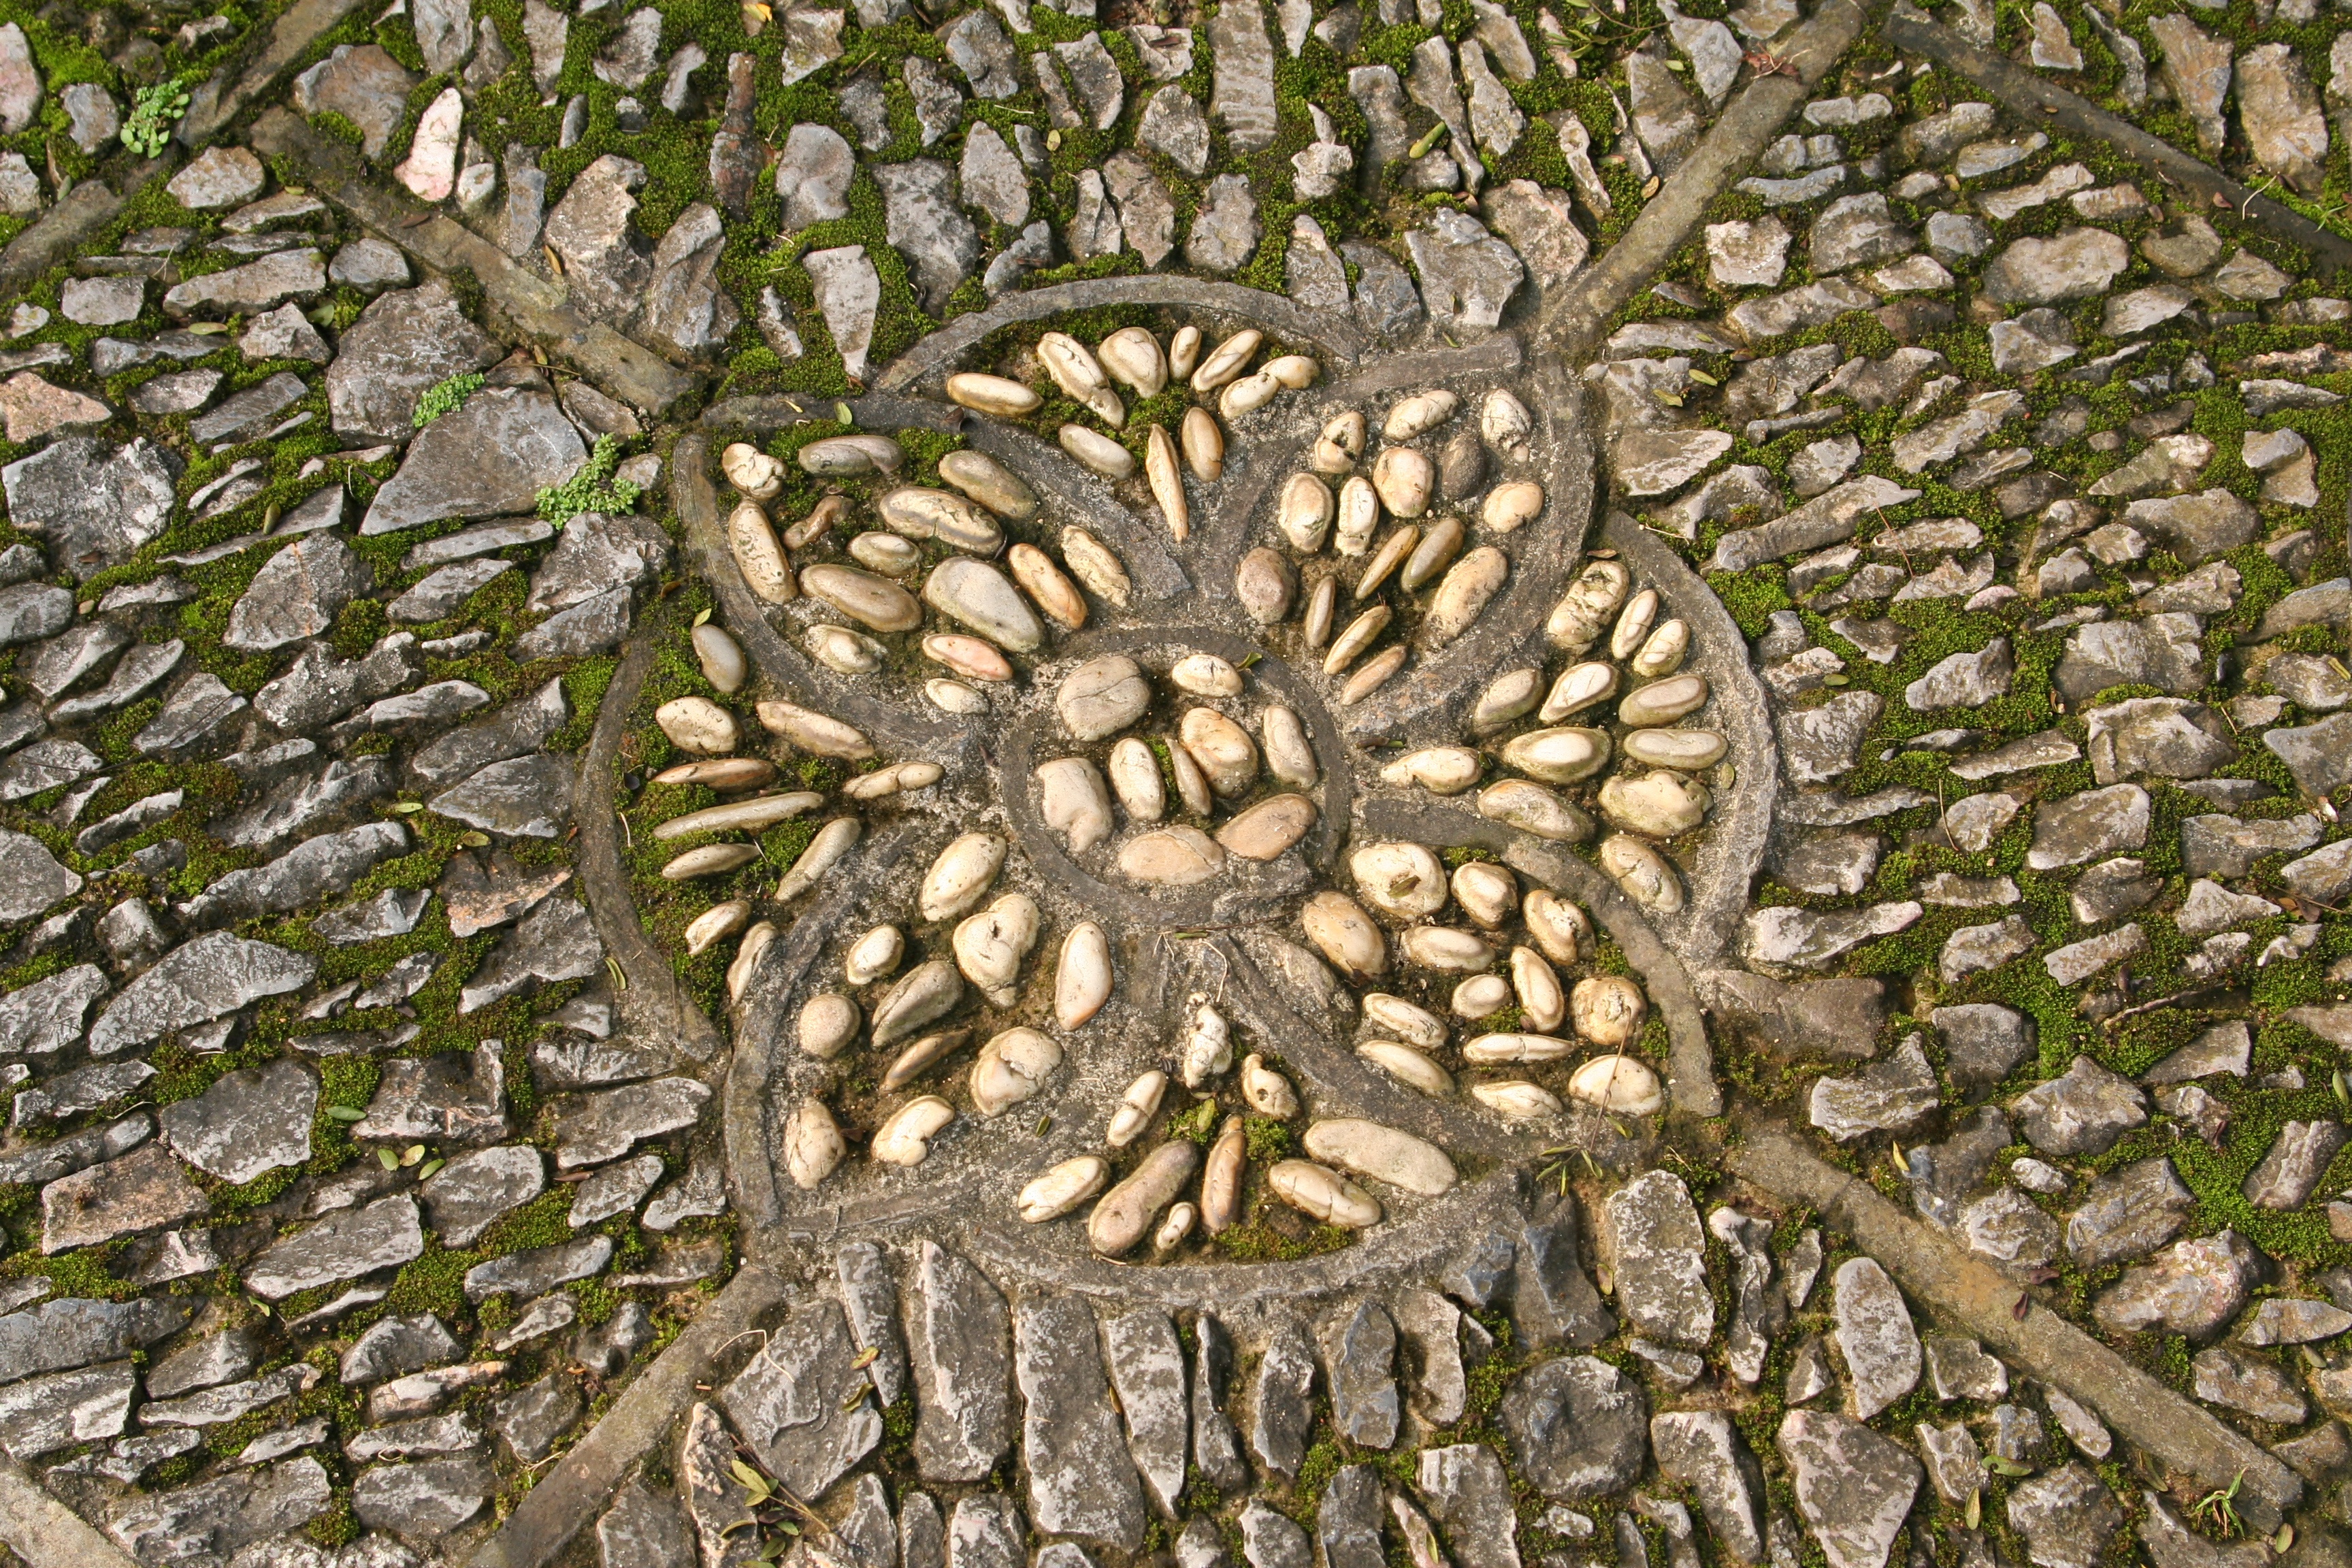
tree, branch, plant, leaf, flower, trunk, pattern, botany, garden, flora, art, carving, land plant